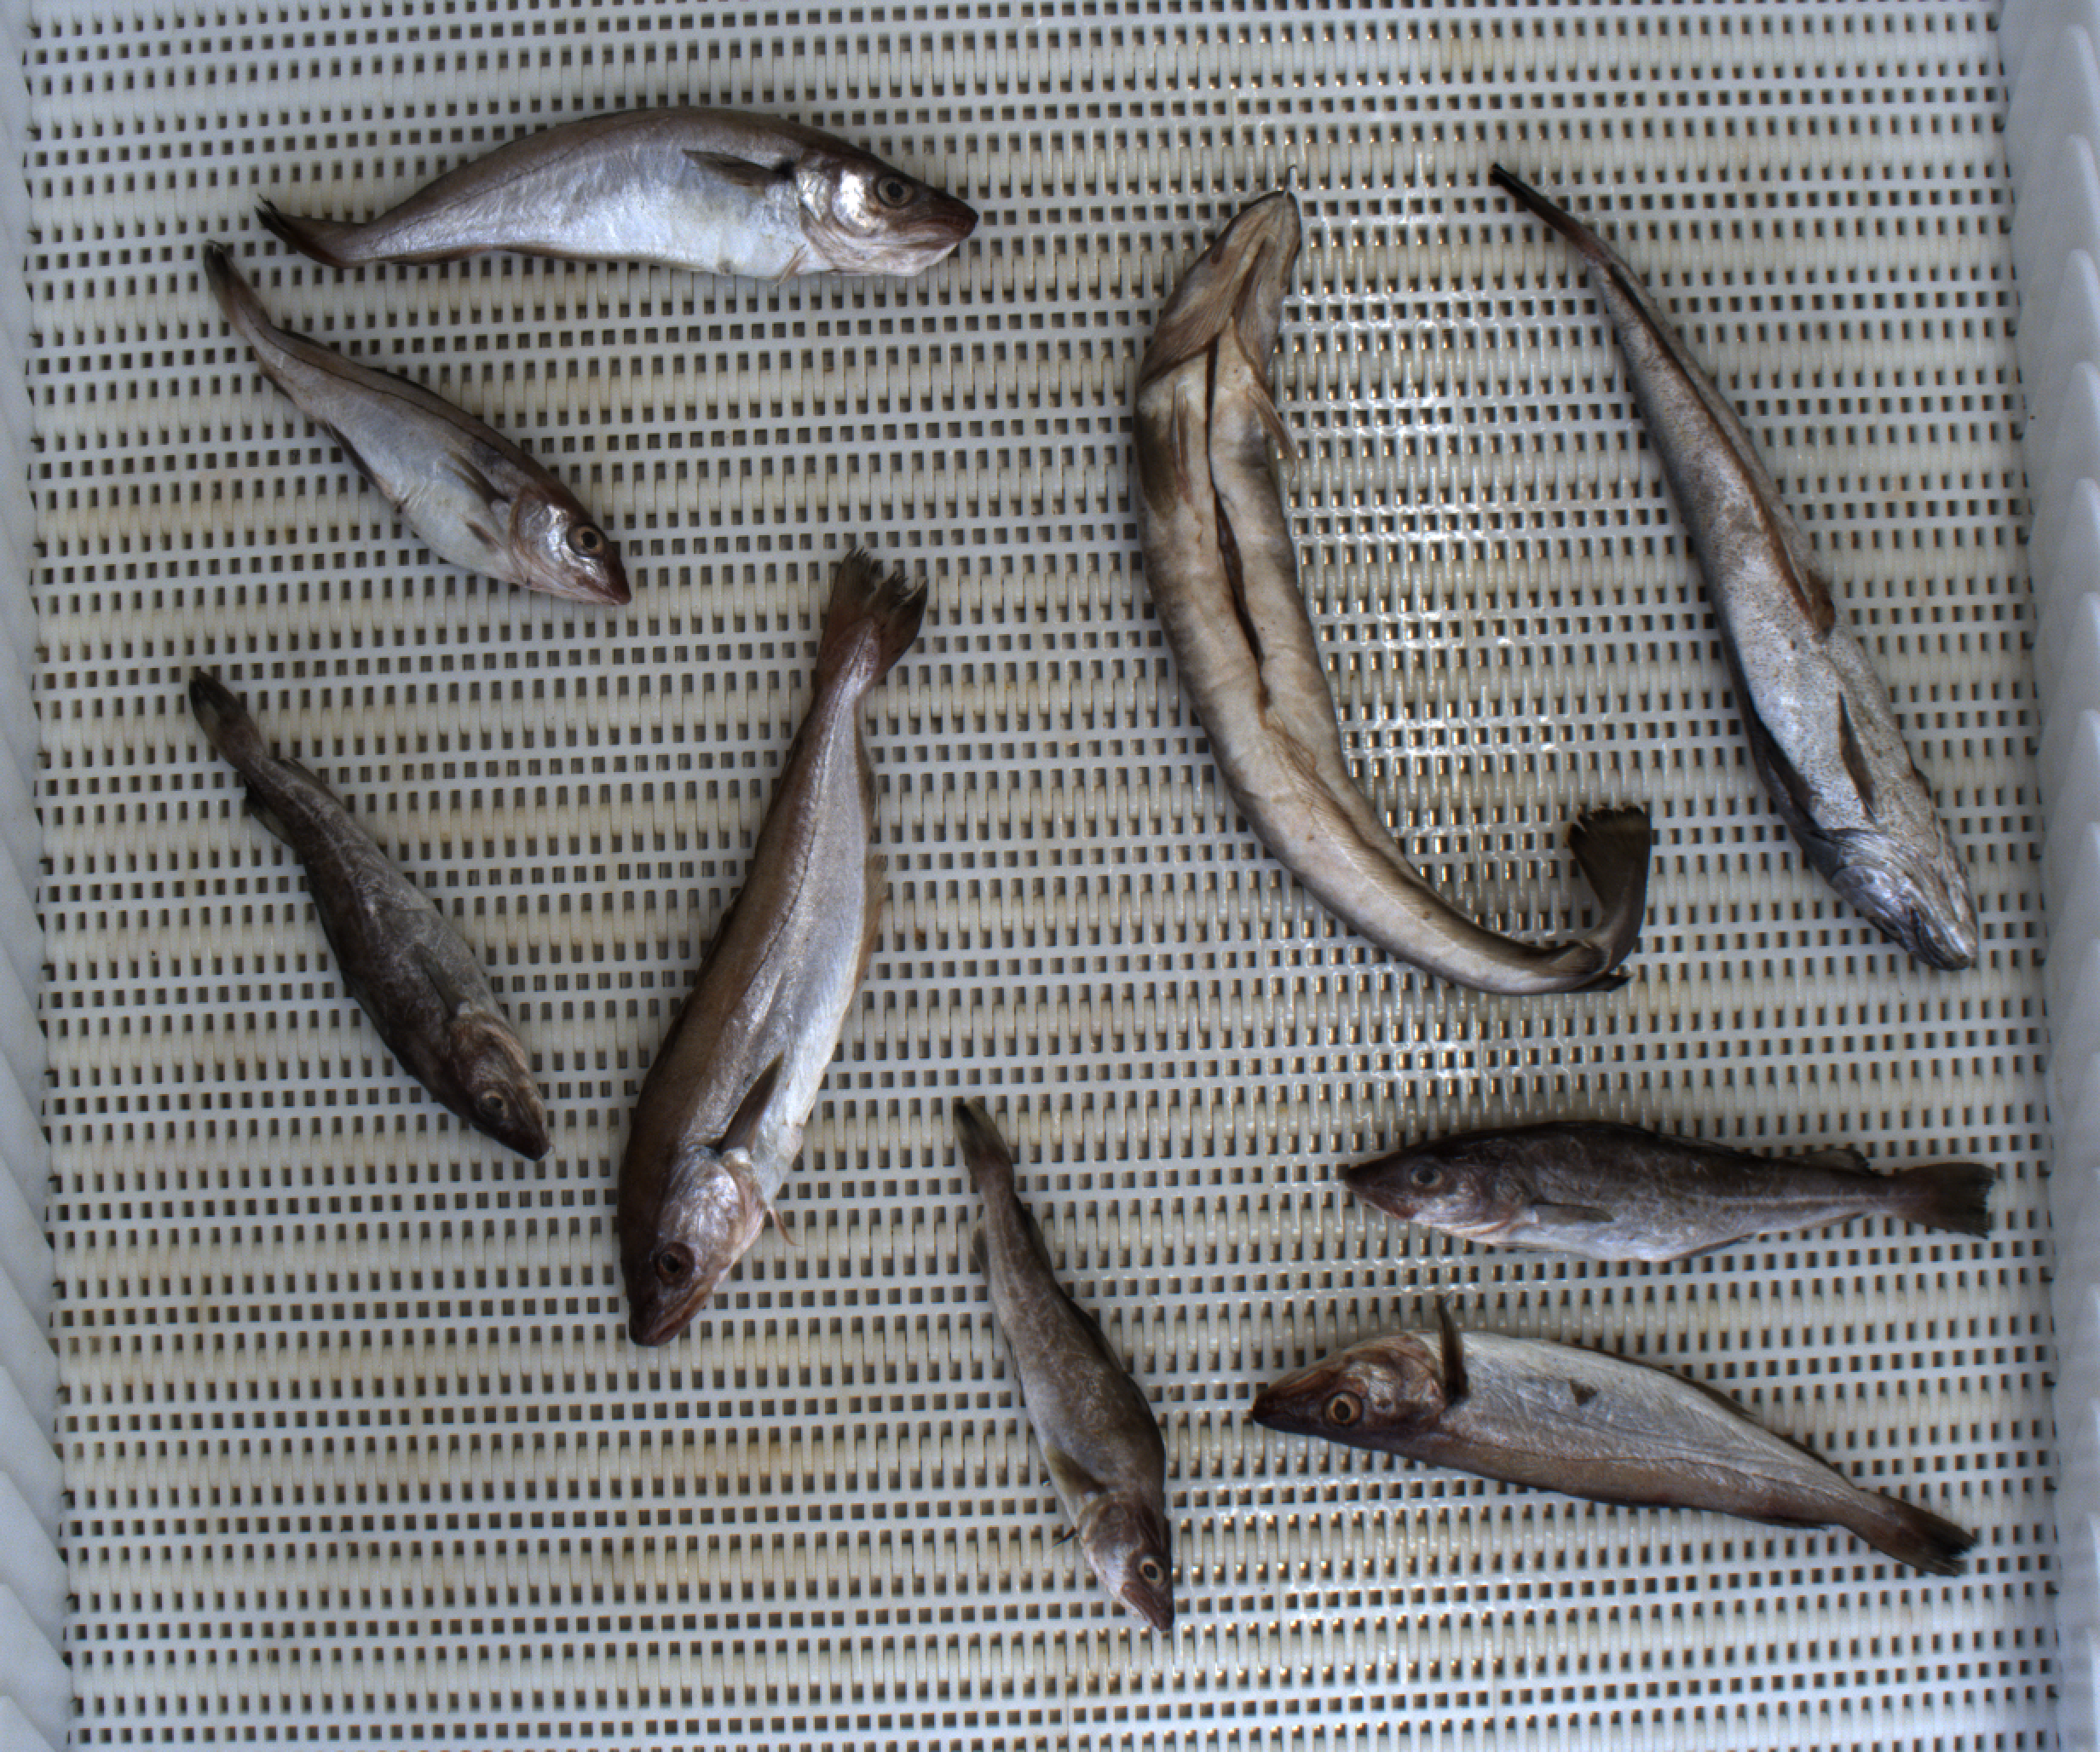
Total fish: 9
Cod: 3
Haddock: 1
Whiting: 3
Hake: 1
Horse mackerel: 0
Saithe: 0
Other: 1